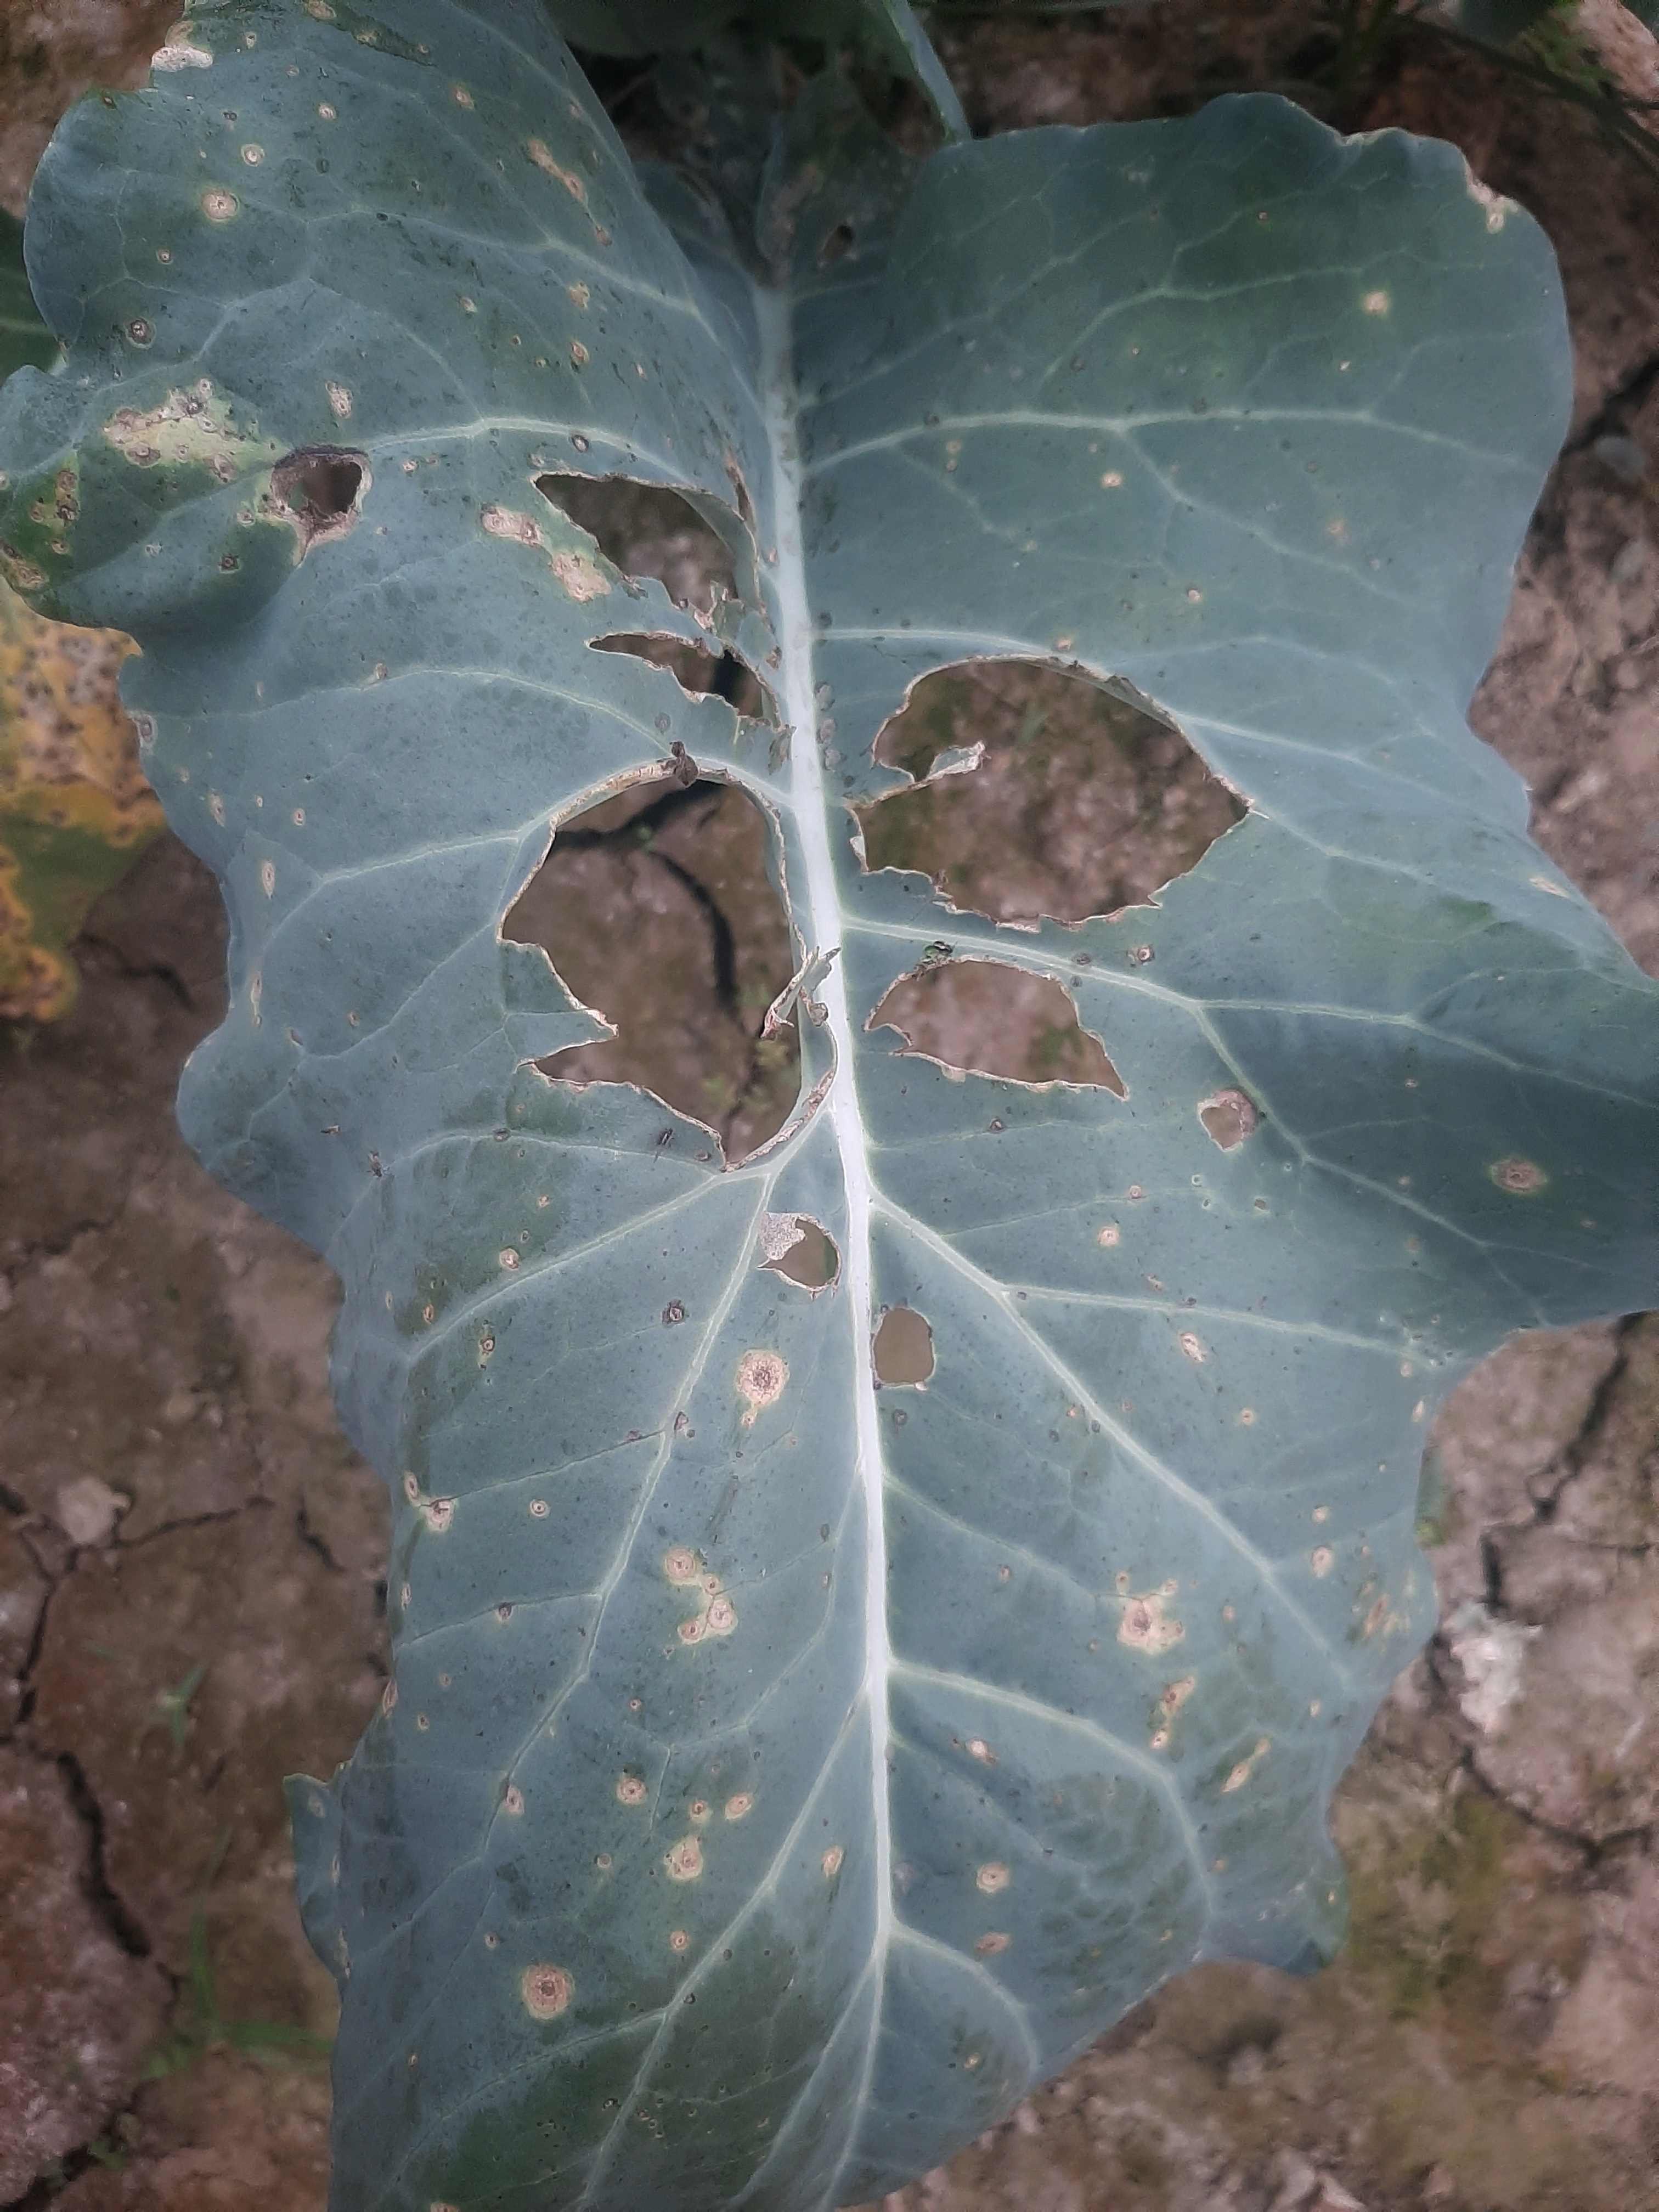
Label: Black Rot